Grand Kitano Tea Ceremony

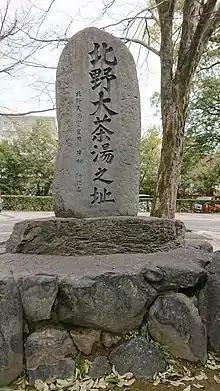
Grand Kitano Tea Gathering monument at Kitano Tenmangu shrine, Kyoto

The , also known in English as the Grand Kitano Tea Gathering, was a large Japanese tea ceremony event that was hosted by the regent and chancellor Toyotomi Hideyoshi at Kitano Tenmangū shrine in Kyoto on the first day of the tenth month in the year Tenshō 15 (1587). Japanese cultural historians view it as a major cultural event of the Momoyama period. Louise Cort points out these three reasons: The event was "a key move in Hideyoshi's strategy to prove his cultural legitimacy; a turning point in the development of chanoyu style and theory; and a crisis in the personal relationship between its chief designers, two of the most influential figures of the Momoyama period, Hideyoshi and Sen no Rikyū".